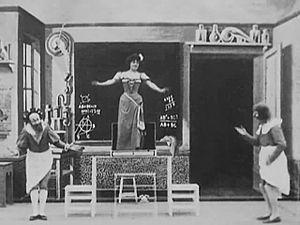
photo du film ""La boîte à malice"" (Méliès, 1903)"
La Boîte à malice est un film de Georges Méliès sorti en 1903 au début du cinéma muet.